Skagen Lighthouse

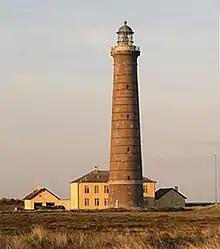
Skagen fyr

Skagen Lighthouse, also known as Skagen's Grey Lighthouse ("Det Grå Fyr"), is an active lighthouse northeast of Skagen in the far north of Jutland, Denmark. Designed by architect Niels Sigfred Nebelong, it was brought into operation on 1 November 1858.